Mary Martha Sherwood

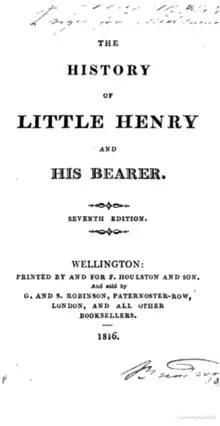
Title page from the seventh edition of "Little Henry and His Bearer"

In 1799, Sherwood married her cousin, Captain Henry Sherwood. For several years, she accompanied her husband and his regiment, the 53rd Foot, on postings throughout Britain. In 1804, he was promoted to paymaster, which slightly improved their finances. In 1805 the regiment was ordered to India and the Sherwoods were forced to leave behind their first child, Mary Henrietta, with Sherwood's mother and sister in England.